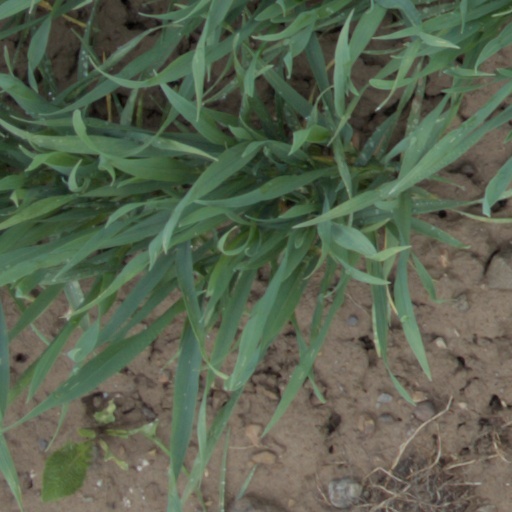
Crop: wheat